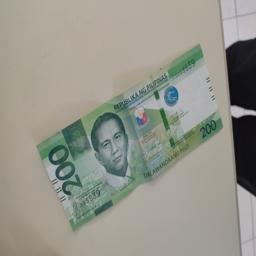
Label: 200_Front